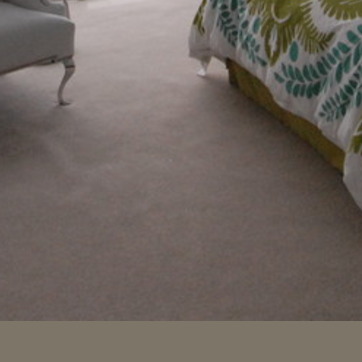
Material: carpet